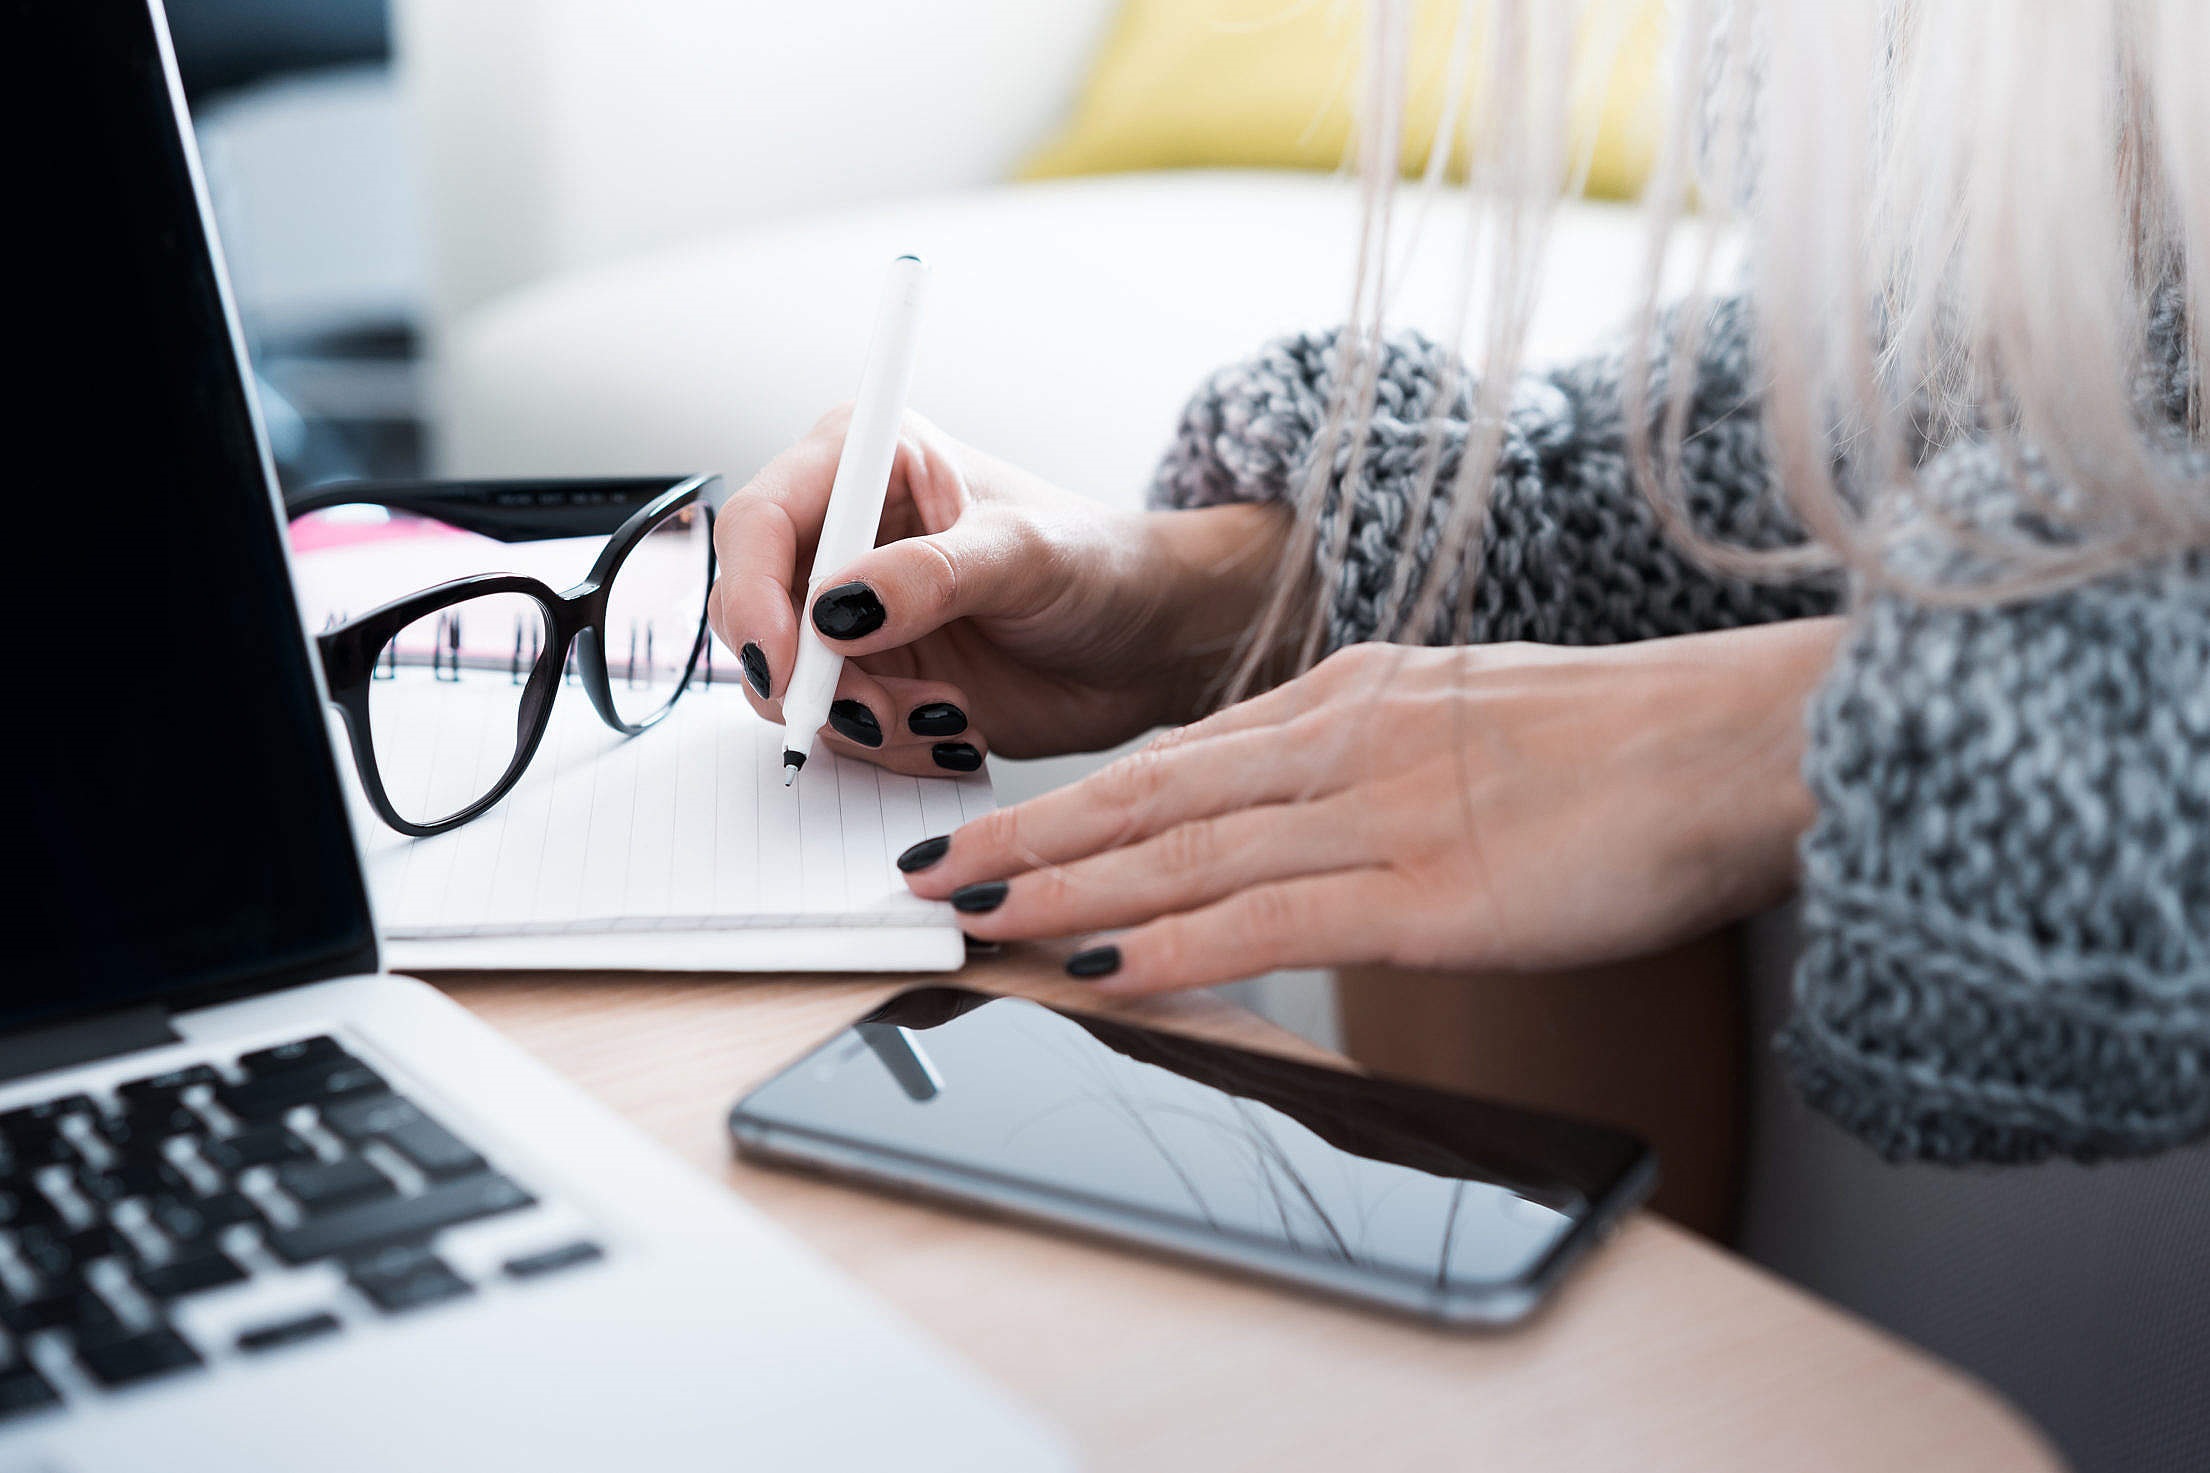
work, technology, electronic device, finger, hand, gadget, computer keyboard, input device, glasses, computer, writing, mouse, writing instrument accessory, desk, office